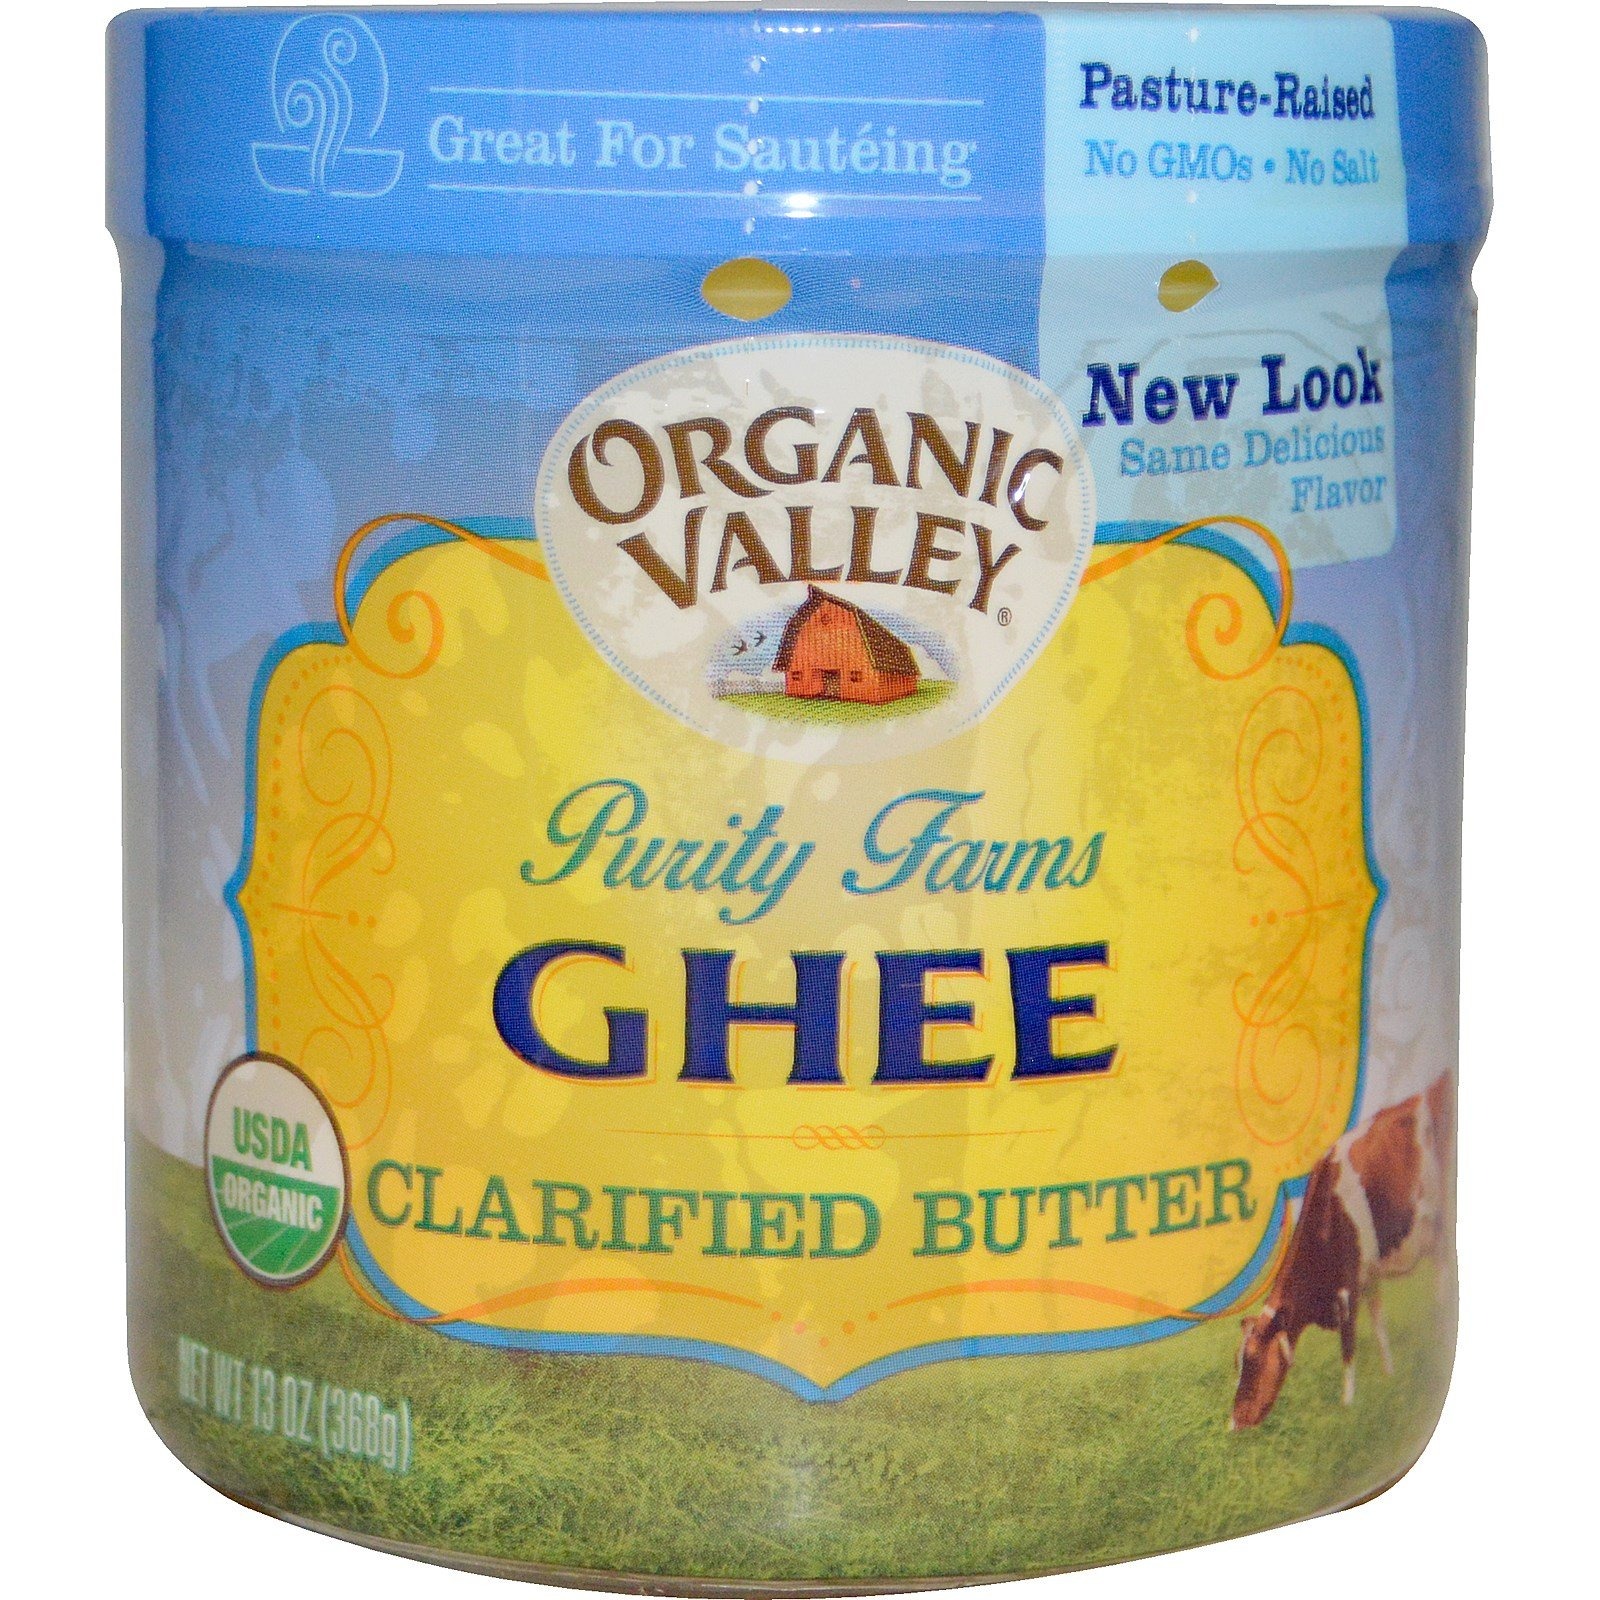
Item Name: Organic Valley, Organic, Ghee, Clarified Butter, 13 oz (368 g)
Value: 13.0
Unit: Ounce

Price: 20.65